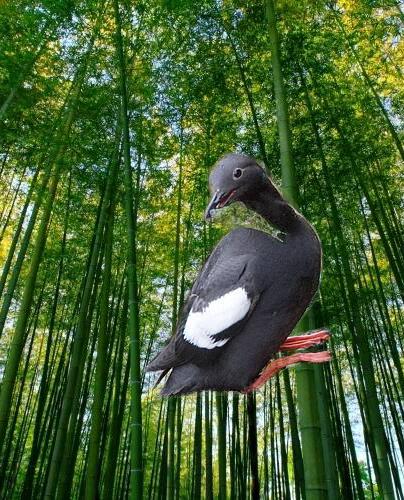
Bird species: Pigeon_Guillemot
Bird type: waterbird
Background: land